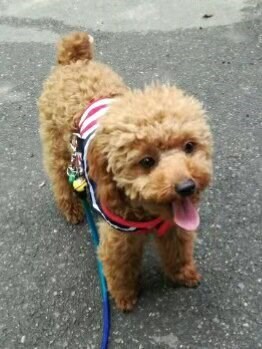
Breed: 2925-n000114-toy_poodle